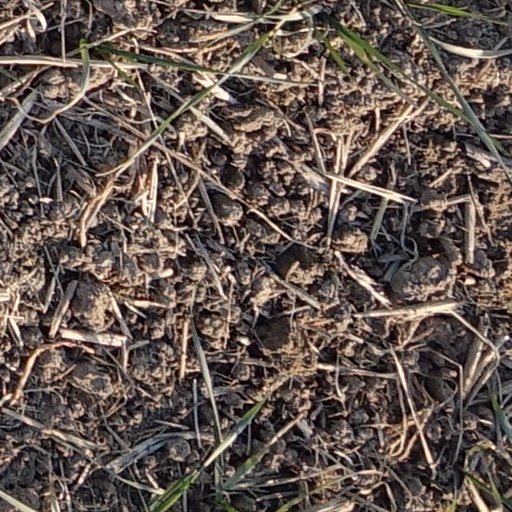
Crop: wheat